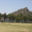
Label: mountain